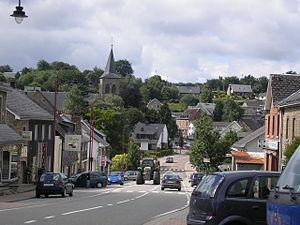
La rue principale de Waimes (Belgique)
Waimes est une commune francophone à facilités de Belgique située en Région wallonne à l'est de la province de Liège.